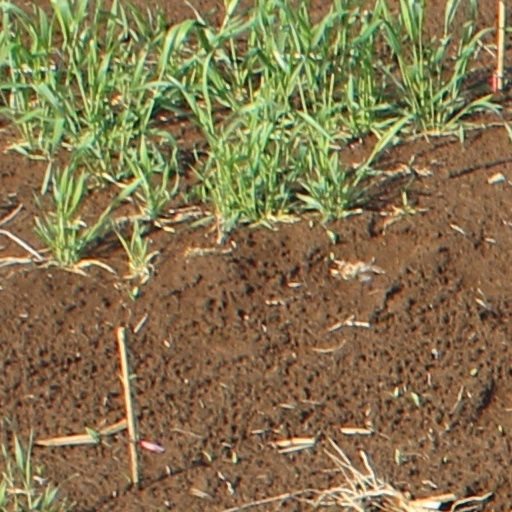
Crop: wheat